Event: Nepal Earthquake
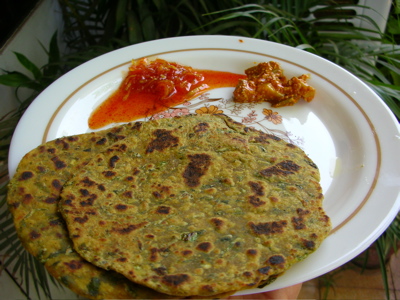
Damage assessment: no_damage